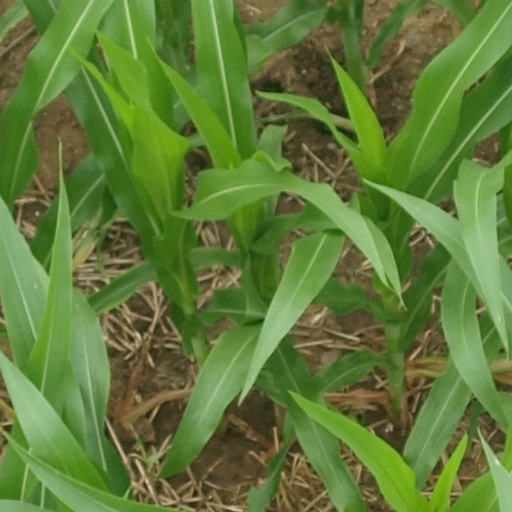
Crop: maize; corn